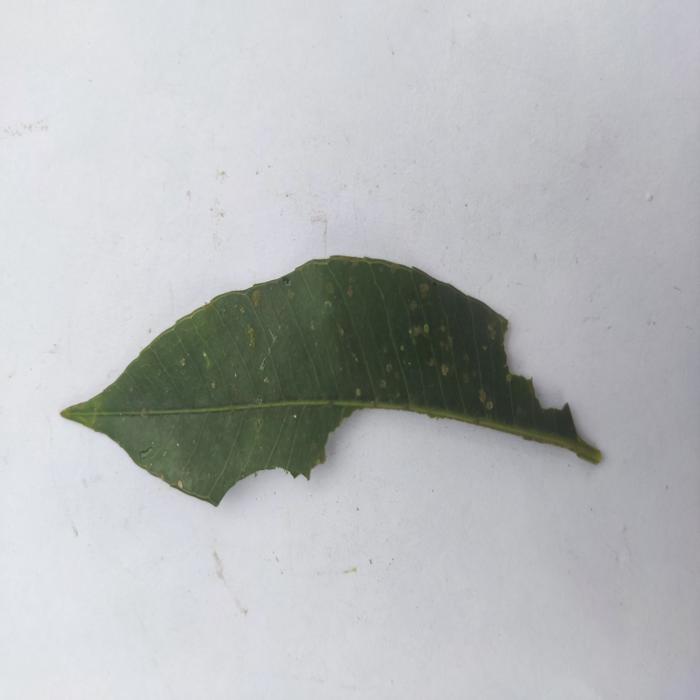
Crop: Hog Plum
Leaf condition: Caterpillars_Infestation